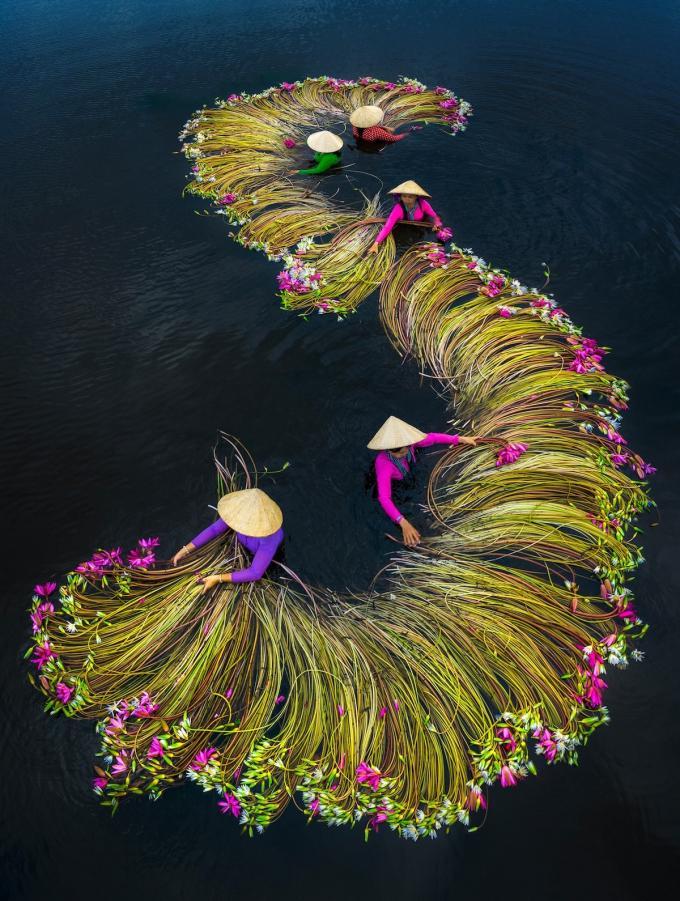
có năm người đang trải bông ở trên mặt nước